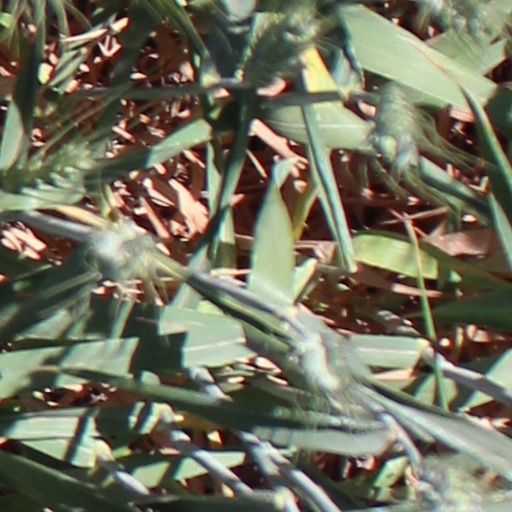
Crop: wheat